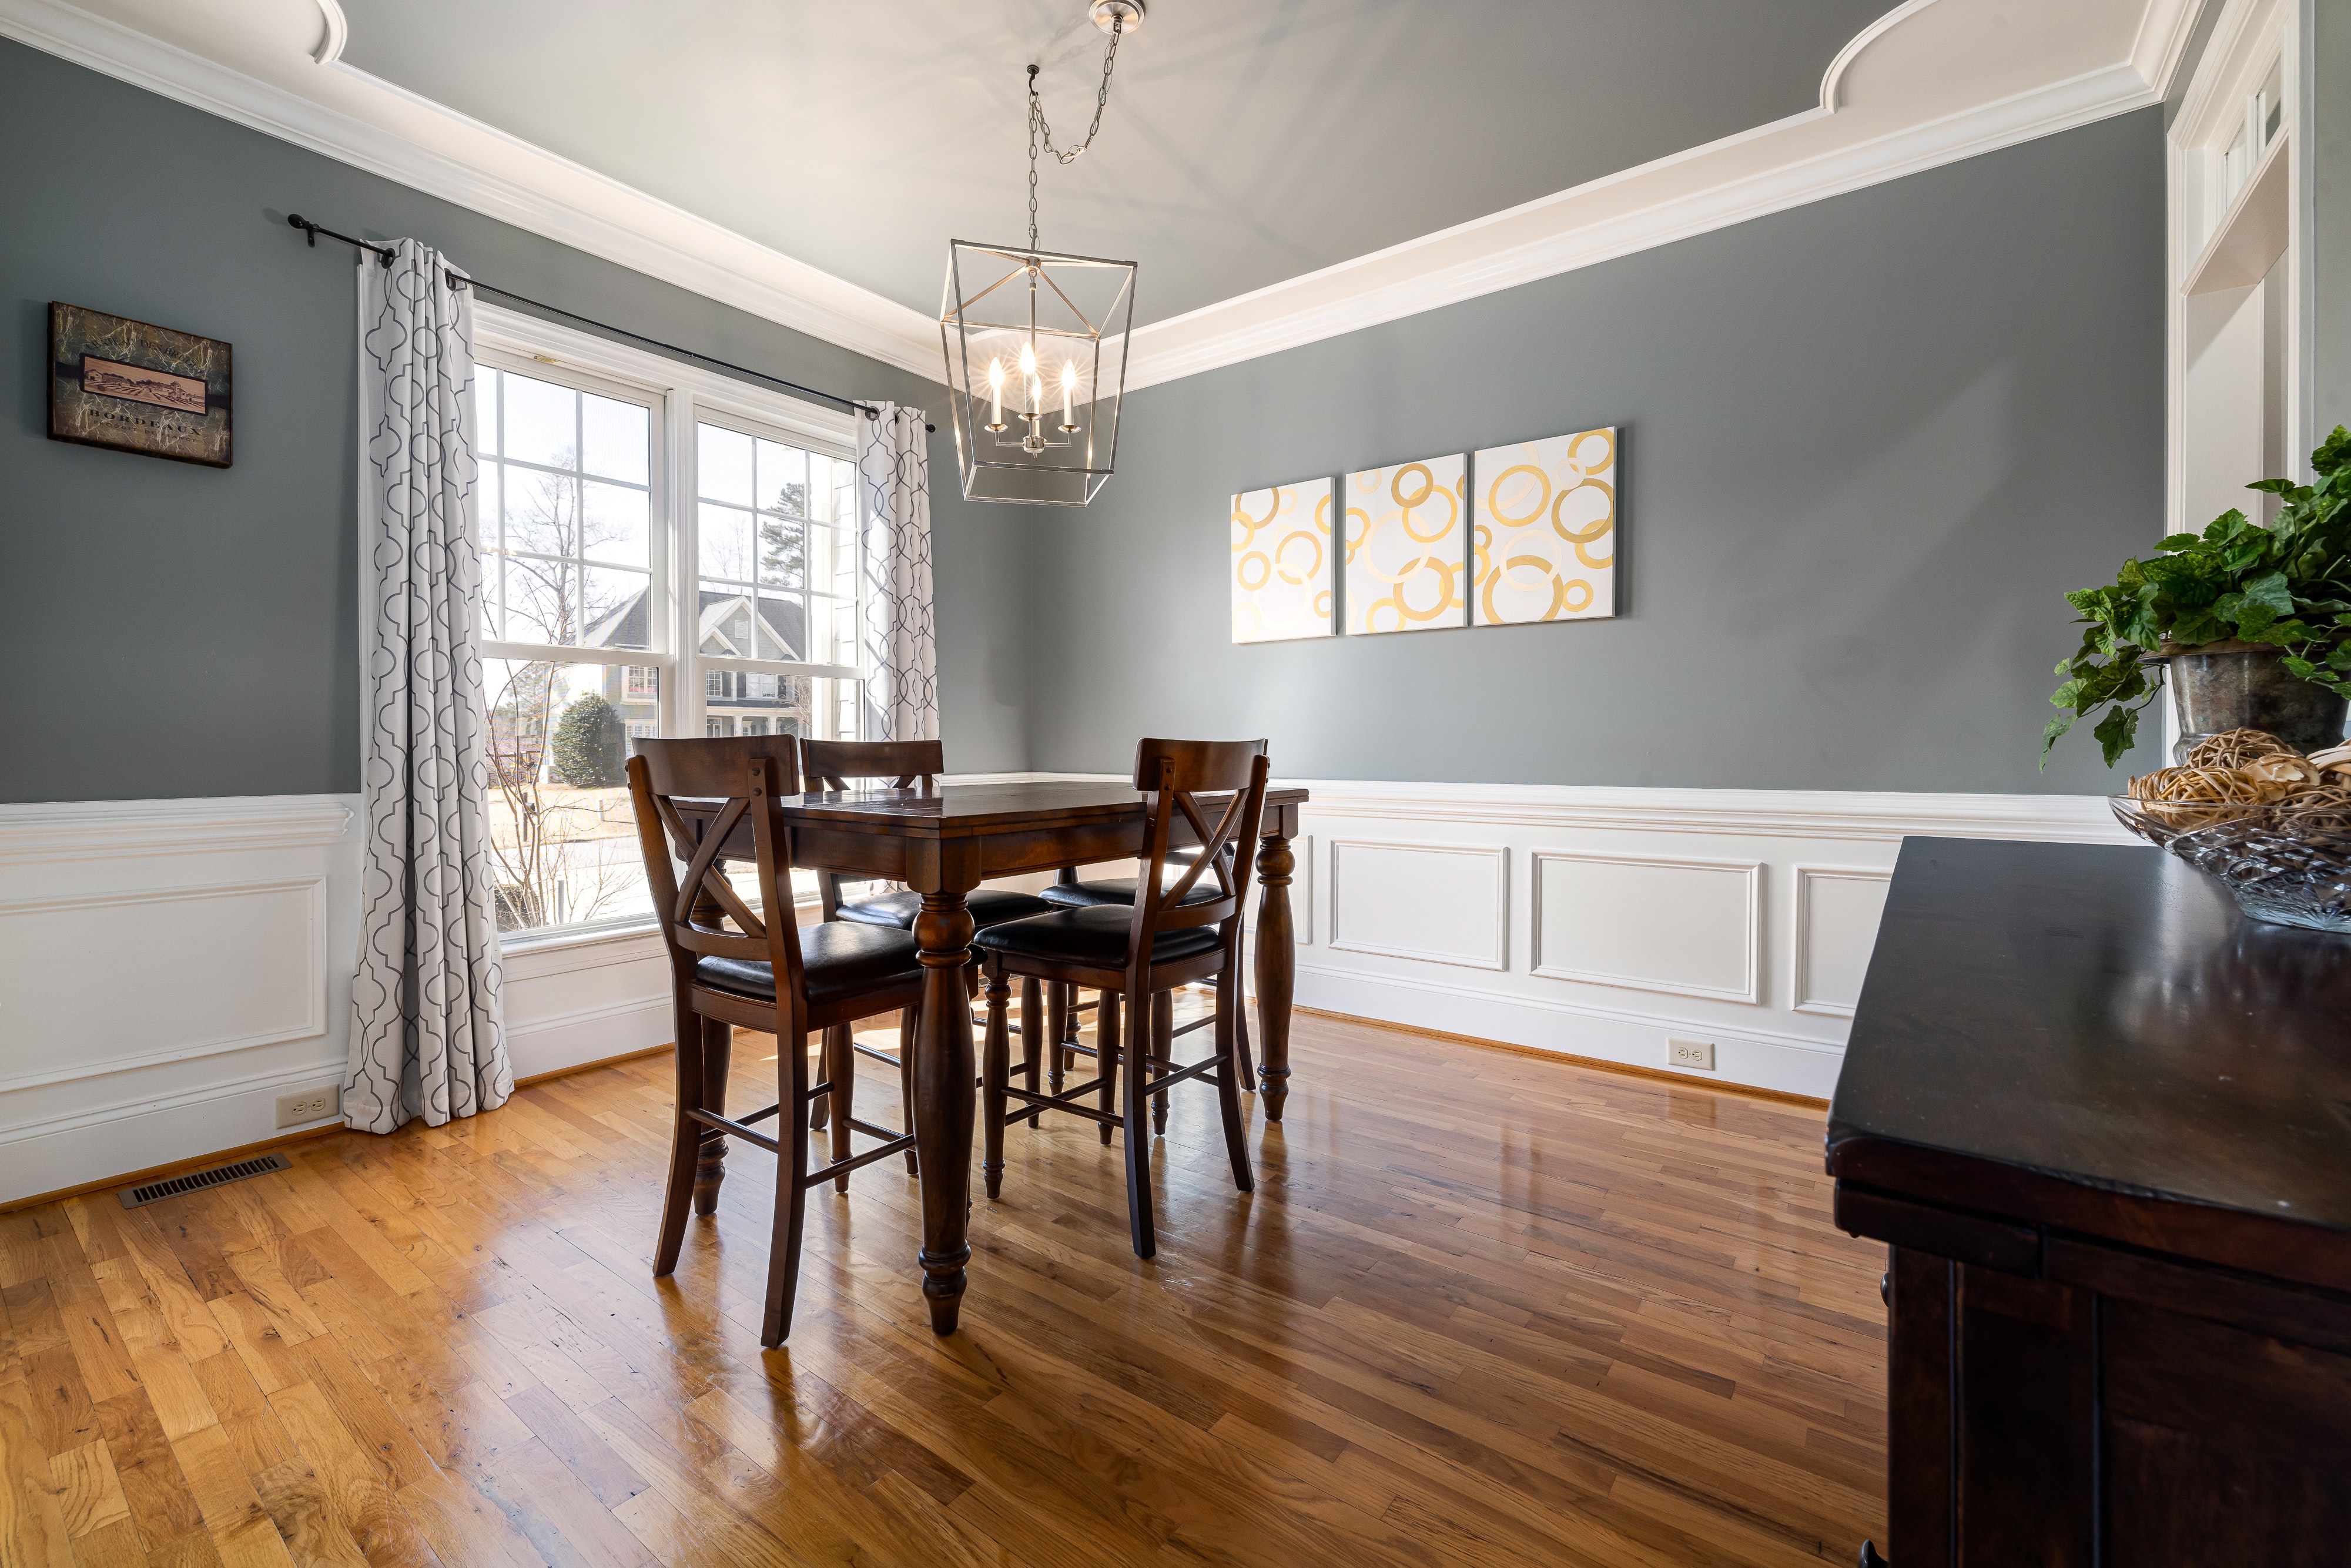
house, furniture, plant, window, wood, lighting, interior design, flooring, chair, floor, table, shade, wood stain, wall, laminate flooring, hardwood, houseplant, real estate, living room, hall, varnish, kitchen, plank, ceiling, wood flooring, window blind, plywood, kitchen dining room table, window treatment, dining room, beam, molding, rectangle, sash window, flowerpot, cabinetry, room, pattern, apartment, chandelier, curtain, window covering, home, daylighting, light fixture, den, picture frame, building, glass, estate, lumber